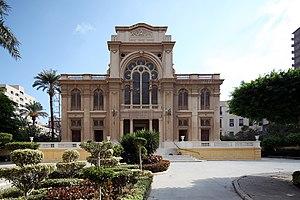
L’histoire des Juifs en Égypte s’étend sur plus de deux millénaires, de la période biblique à l’époque contemporaine.
La synagogue Éliyahu Hanavi est la plus grande synagogue du Moyen-Orient hors Israël, située rue Nabi-Danial, dans le centre-ville d'Alexandrie, en Égypte.